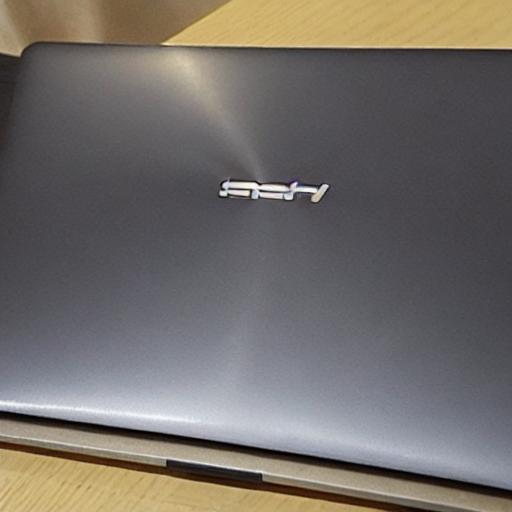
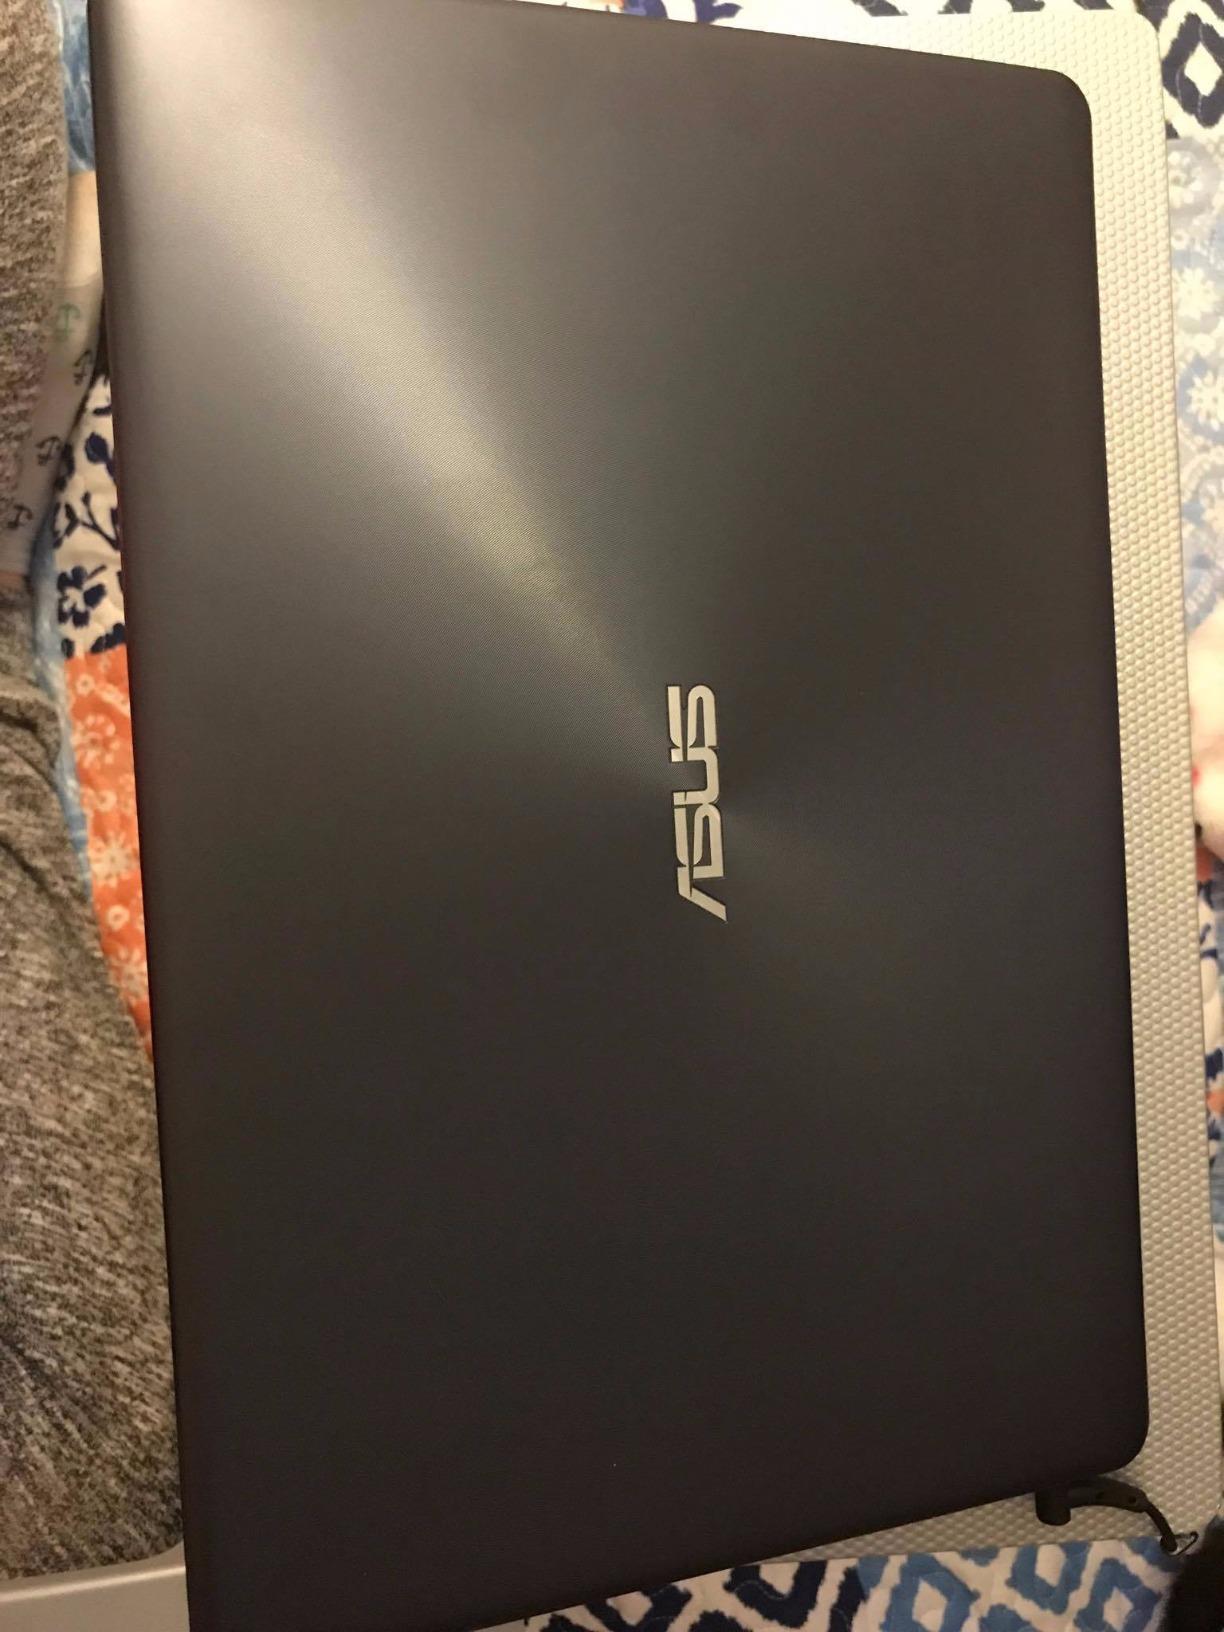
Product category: laptop
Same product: no